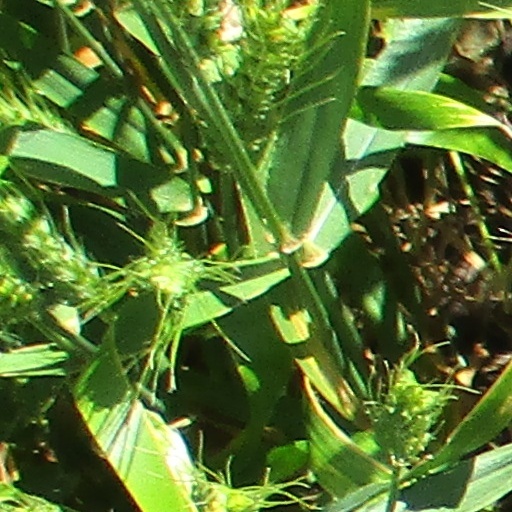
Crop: wheat